Kukurá language

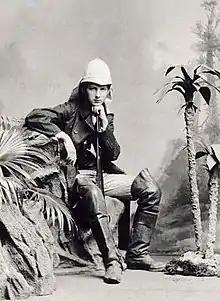
Alberto Vojtěch Frič

When Alberto Vojtěch Frič visited Rio Verde, Brazil, in 1901 he took with him a Kainguá Amerindian called Guzmán who said he spoke the language of the local "Chavante" people. A word list was subsequently published for the so-called Kukurá language, thought to be an isolate, in 1931.